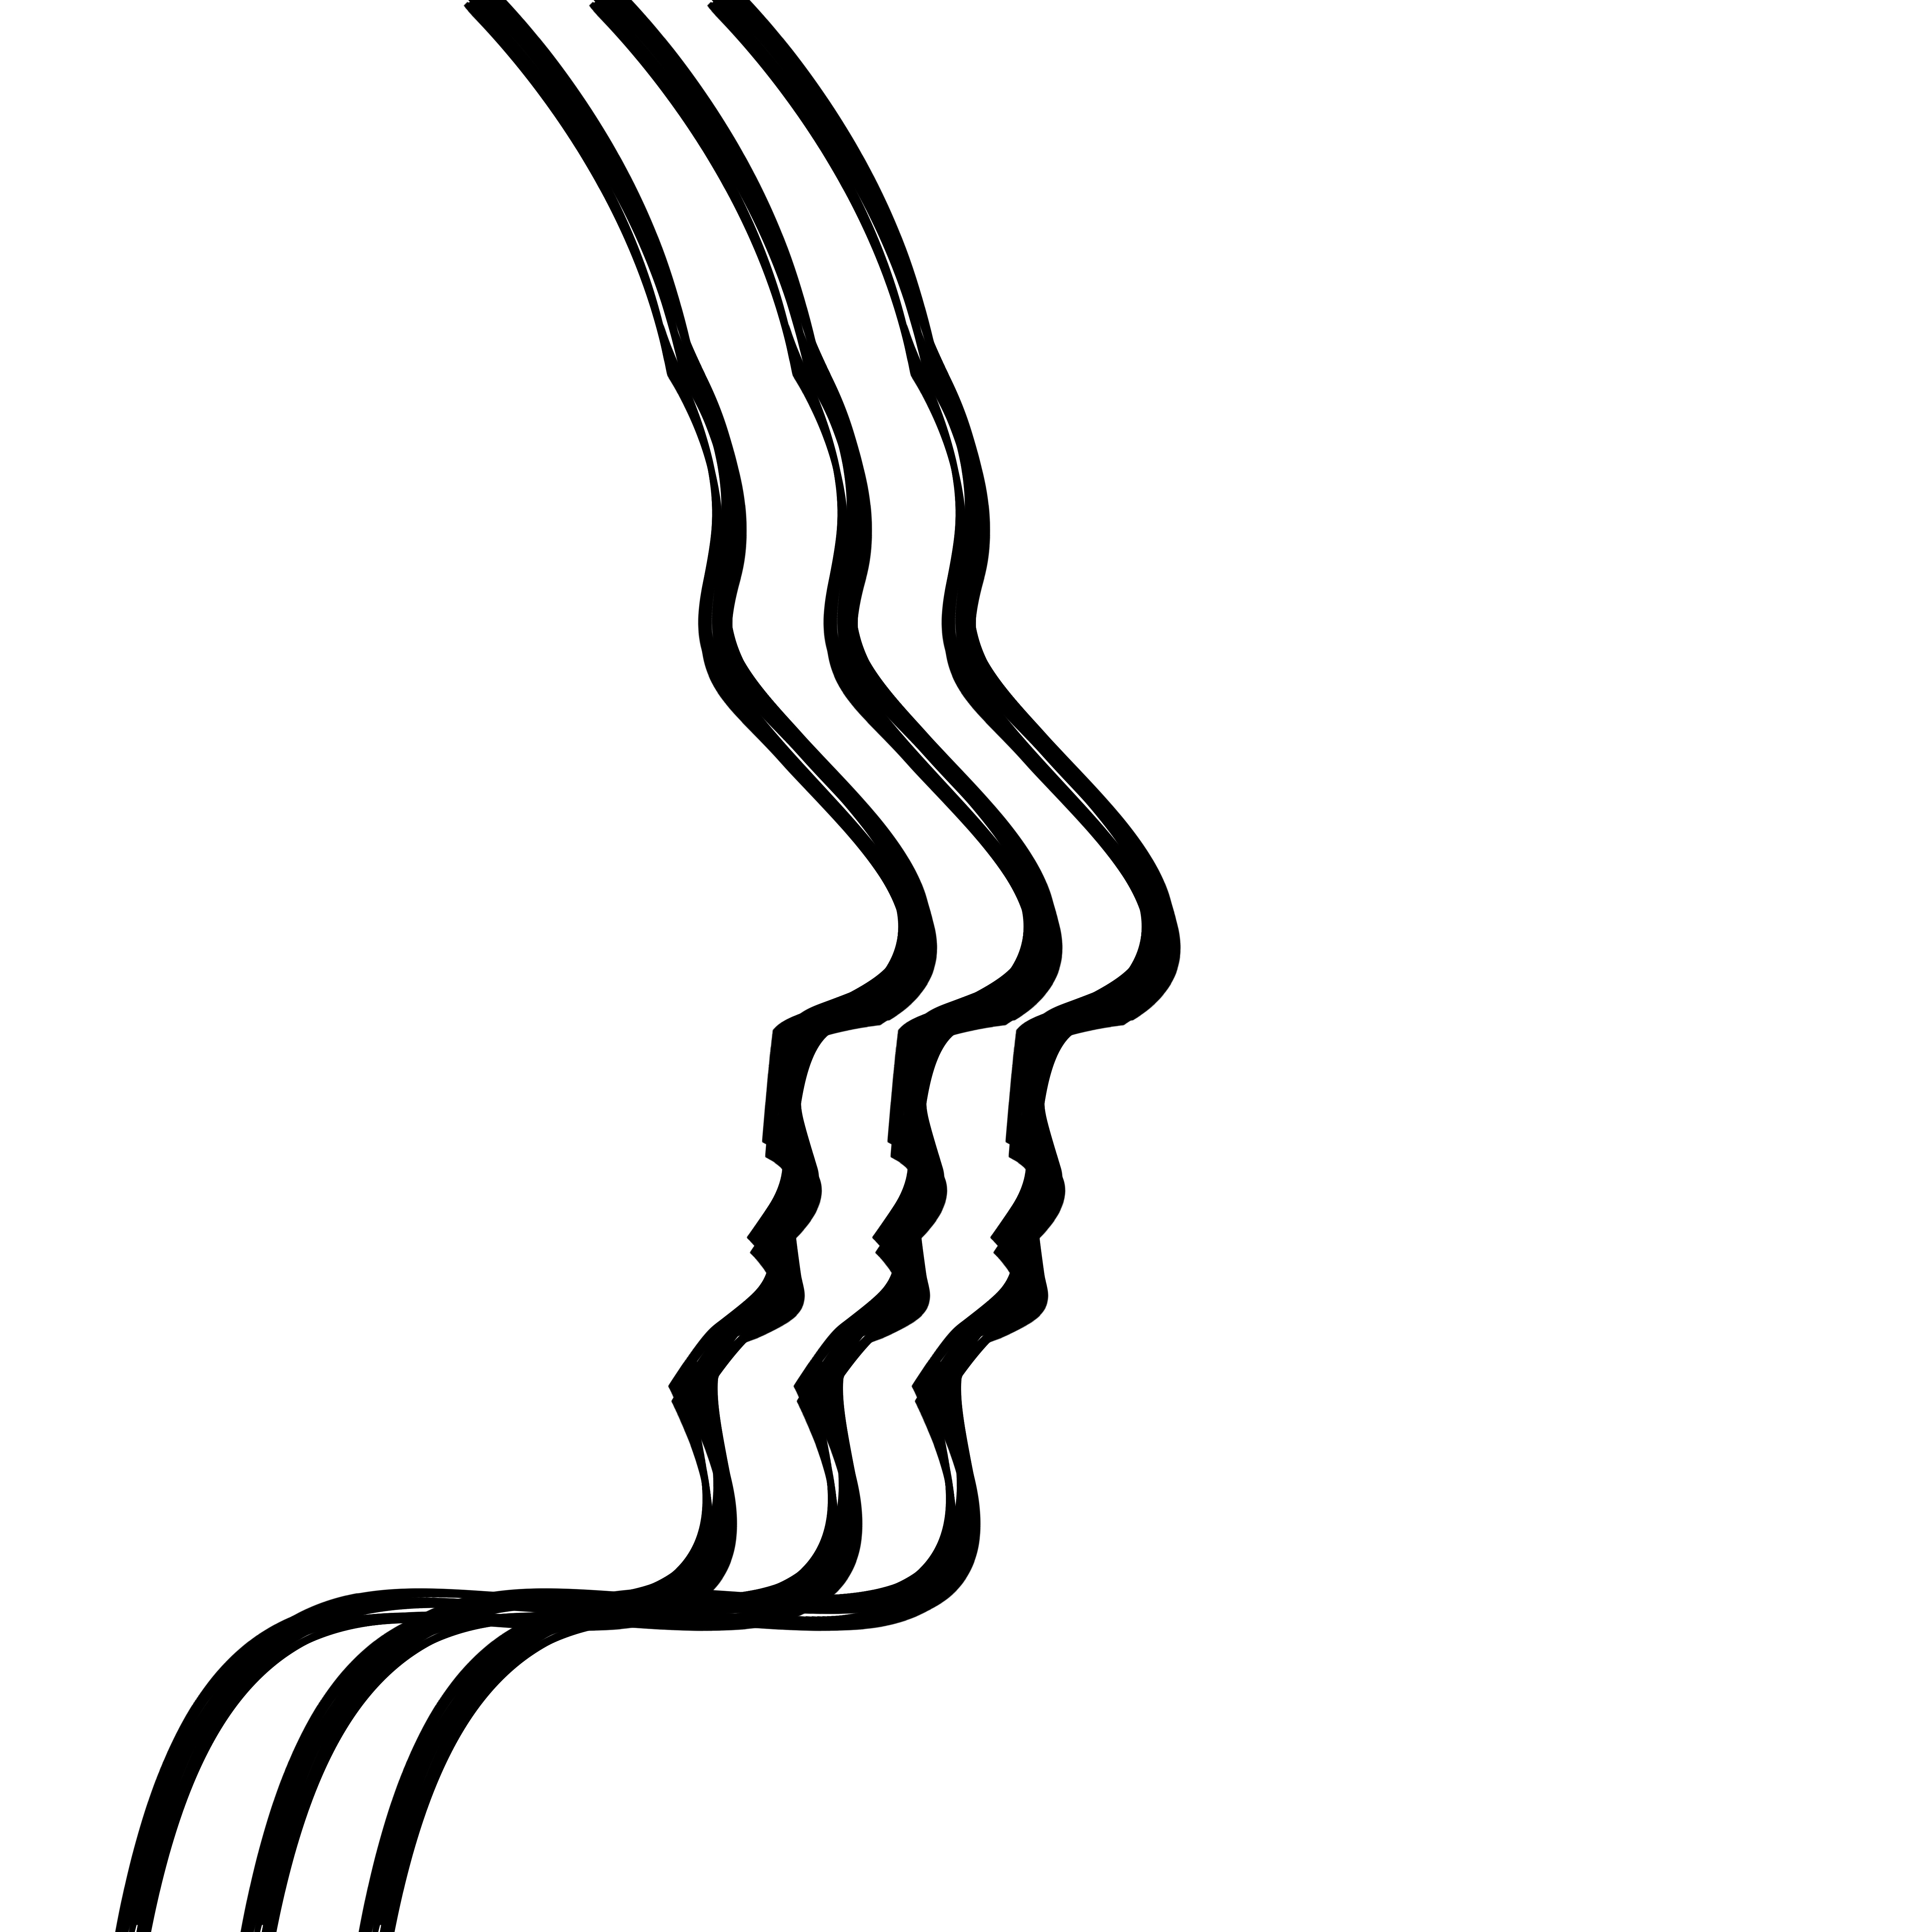
thought, line, human body, font, face, fear, drawing, psychology, head, brain, chaos, thoughts, concentration, questions, anxiety, ideas, demand, clip art, line art, doubt, insecurity, drawn face, split personality